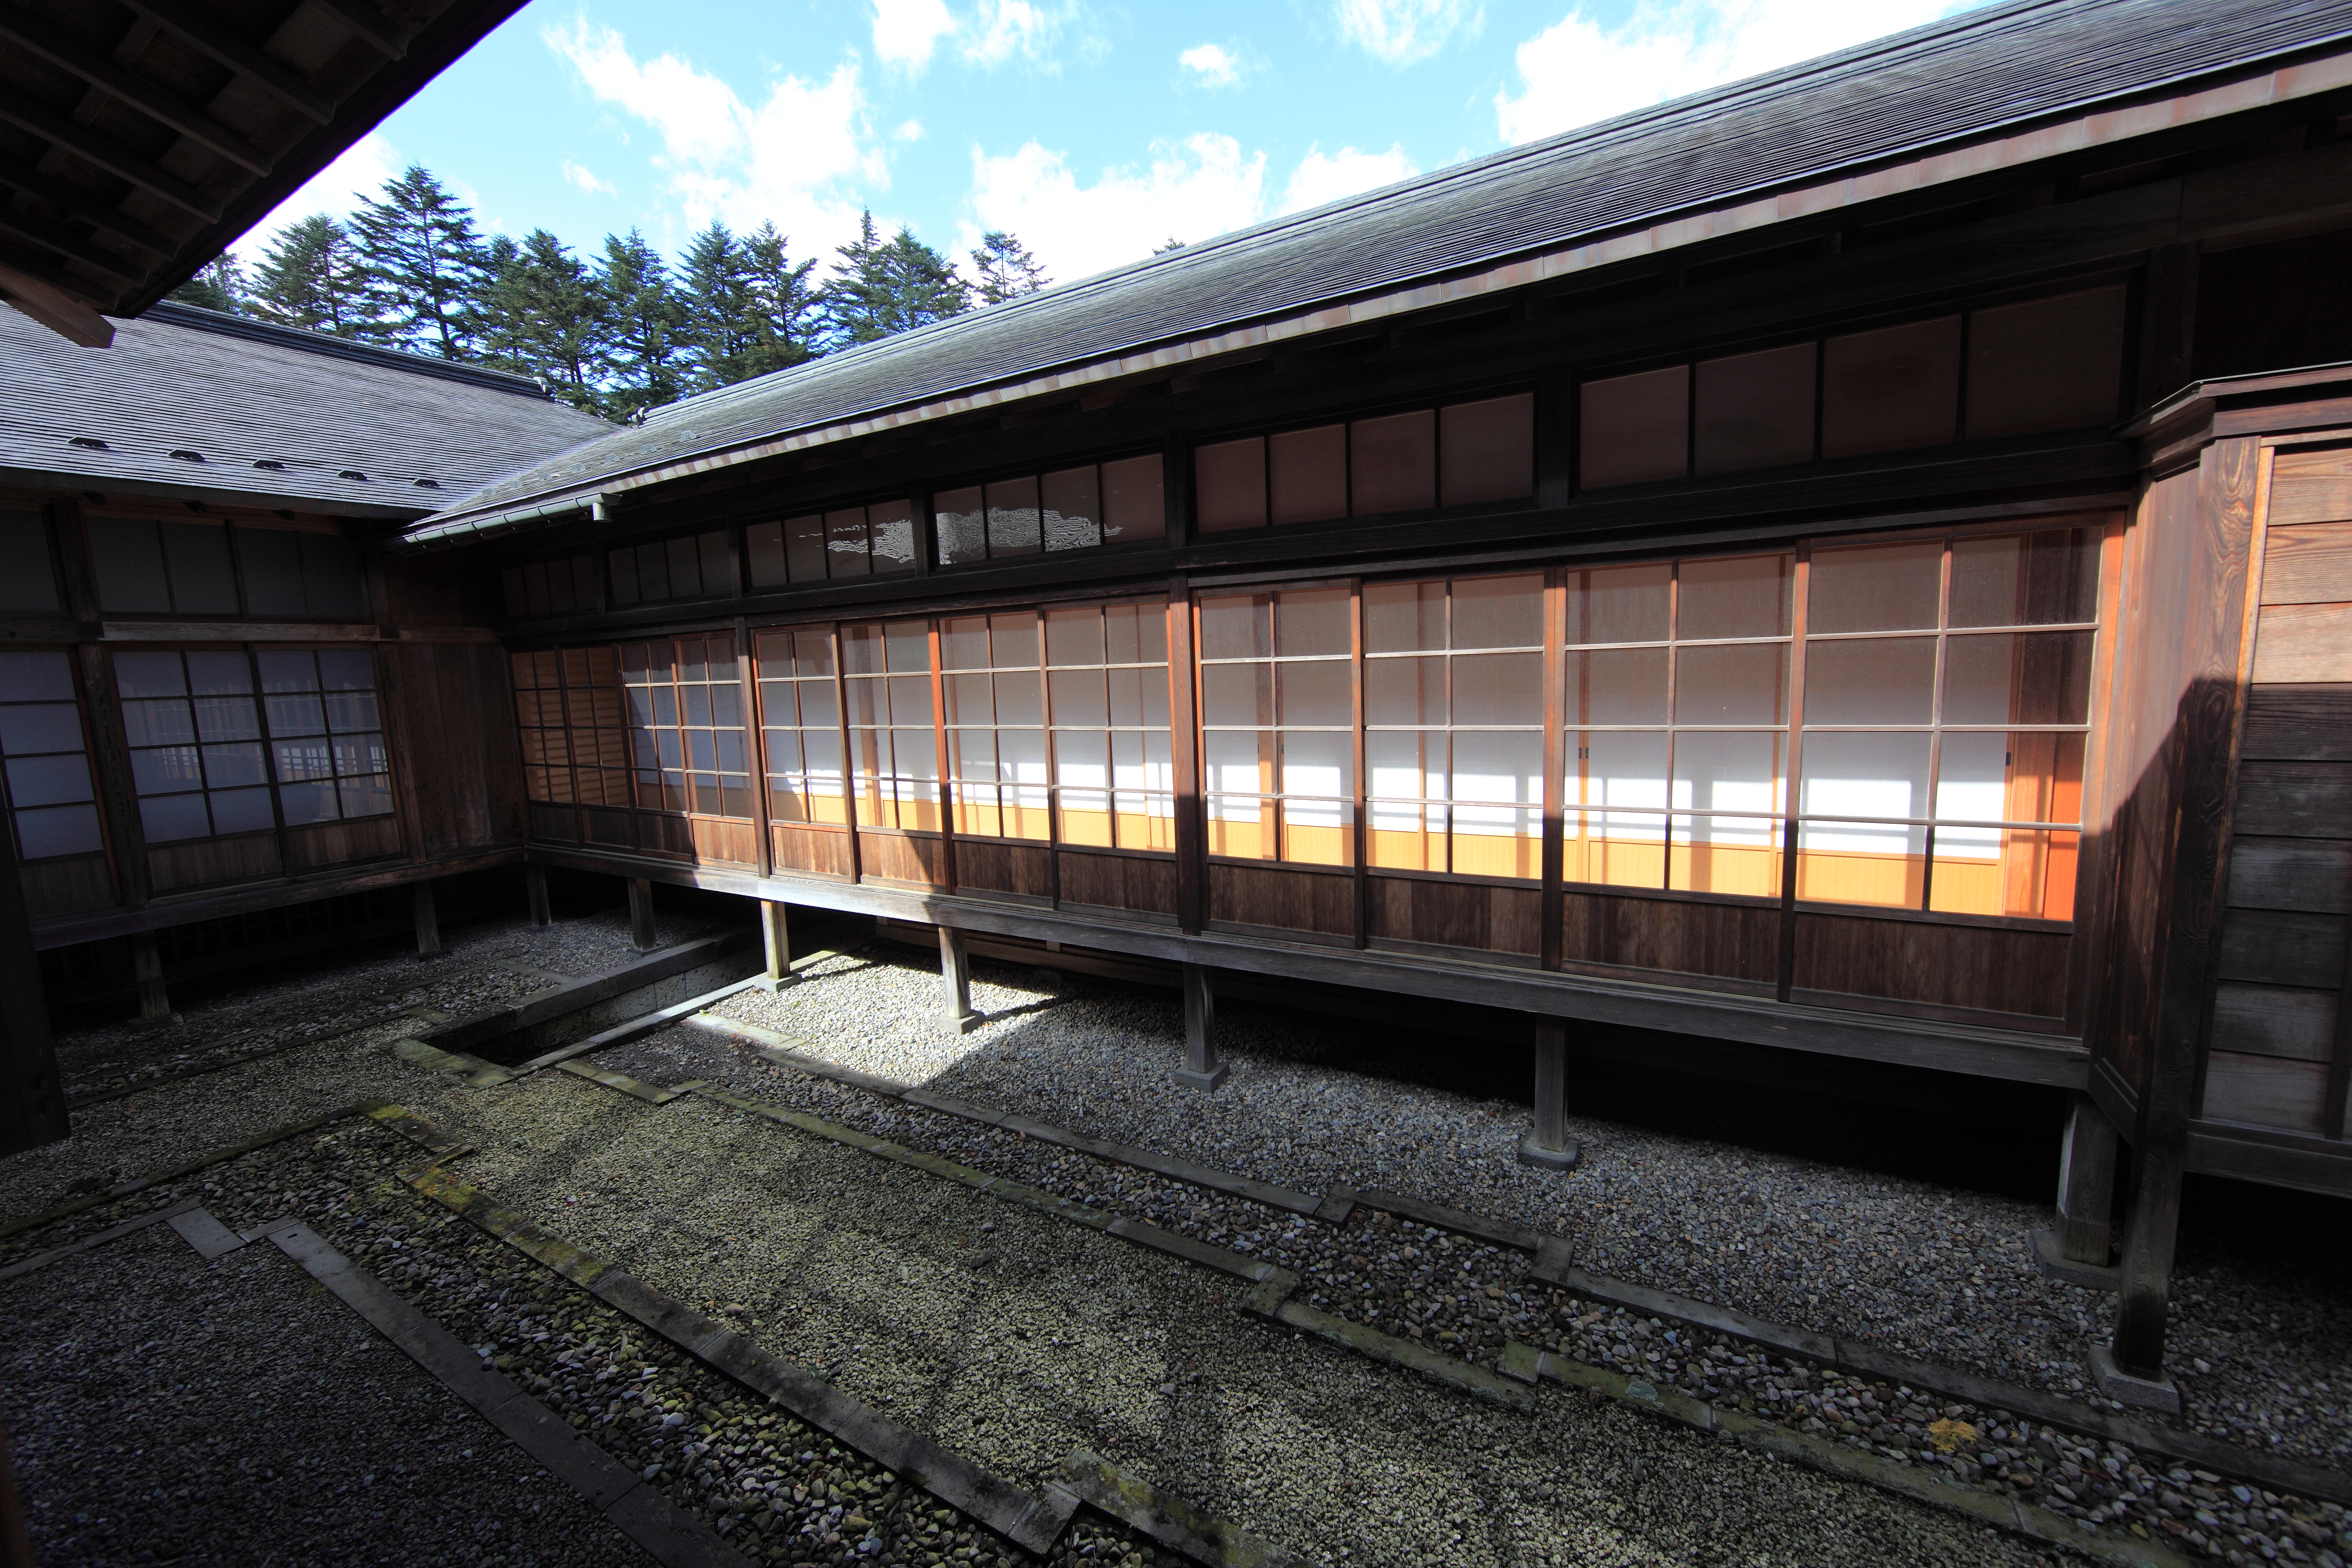
architecture, villa, house, home, train, transport, high, vehicle, train station, facade, exterior, public transport, design, japanese, tochigi, 5d, style, hires, imperial, markii, traditional, hi, res, resolution, nikkoh, tamozawagoyoutei, urban area, residential area, rolling stock, railroad car, passenger car